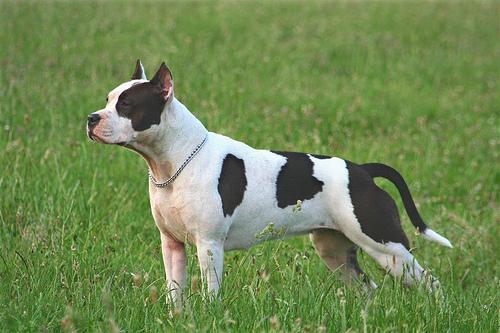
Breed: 216-n000078-American_Staffordshire_terrier